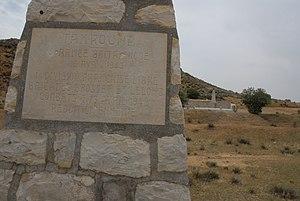
La 1ʳᵉ division française libre fut la principale unité des Forces françaises libres pendant la Seconde Guerre mondiale. Unité composée d'Européens et de soldats des colonies, citée quatre fois à l'ordre de l'armée entre 1942 et 1945, elle est, avec la 3ᵉ division d'infanterie algérienne, la division française la plus décorée de la Seconde Guerre mondiale.